Blouse (band)

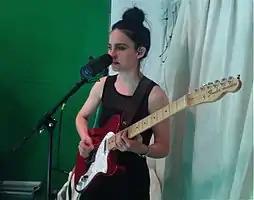
Charlie Hilton (2012)

Blouse is an American alternative rock band based in Portland, Oregon formed in 2010 by Charlie Hilton (vocals, guitar) and Patrick Adams (bass).